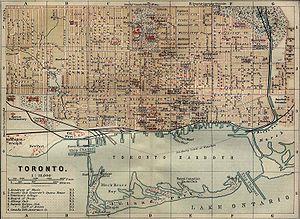
Toronto est la ville la plus peuplée du Canada et la capitale de la province de l'Ontario. Elle se situe dans le Sud-Est du Canada, sur la rive nord-ouest du lac Ontario. Selon le recensement de 2016, Toronto compte plus de 2,7 millions d'habitants, faisant d'elle la quatrième ville la plus peuplée en Amérique du Nord. Son aire métropolitaine compte 5,9 millions d'habitants, et la mégalopole du Golden Horseshoe, dont elle est le cœur, plus de 8,7 millions d'habitants en 2011, soit le quart de la population canadienne. Ville mondiale, Toronto est le centre bancaire, financier, commercial et artistique du Canada anglophone, et l'une des villes les plus multiculturelles et cosmopolites au monde.